Long Point National Wildlife Area

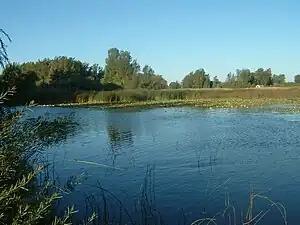
Marshes and forests of Long Point Bay.

The Long Point peninsula is characterized by the Carolinian forest or eastern deciduous forest. It is home to 660 species of vascular plants. The first plants to colonize the newly created dunes were eastern cottonwood ("Populus deltoides") and Virginia juniper ("Juniperus virginiana"). These were replaced by swamps of tamarack ("Larix laricina"), eastern white cedar ("Thuja occidentalis"), forests of white pine ("Pinus strobus"), savannahs of paper birch ("Betula papyrifera") and northern red oak ("Quercus rubra"). The shallow marshes are mainly occupied by cattails ("Typha sp.").